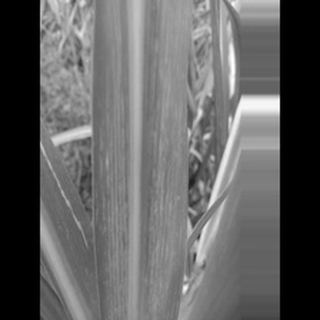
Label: sugarcane_mosaic